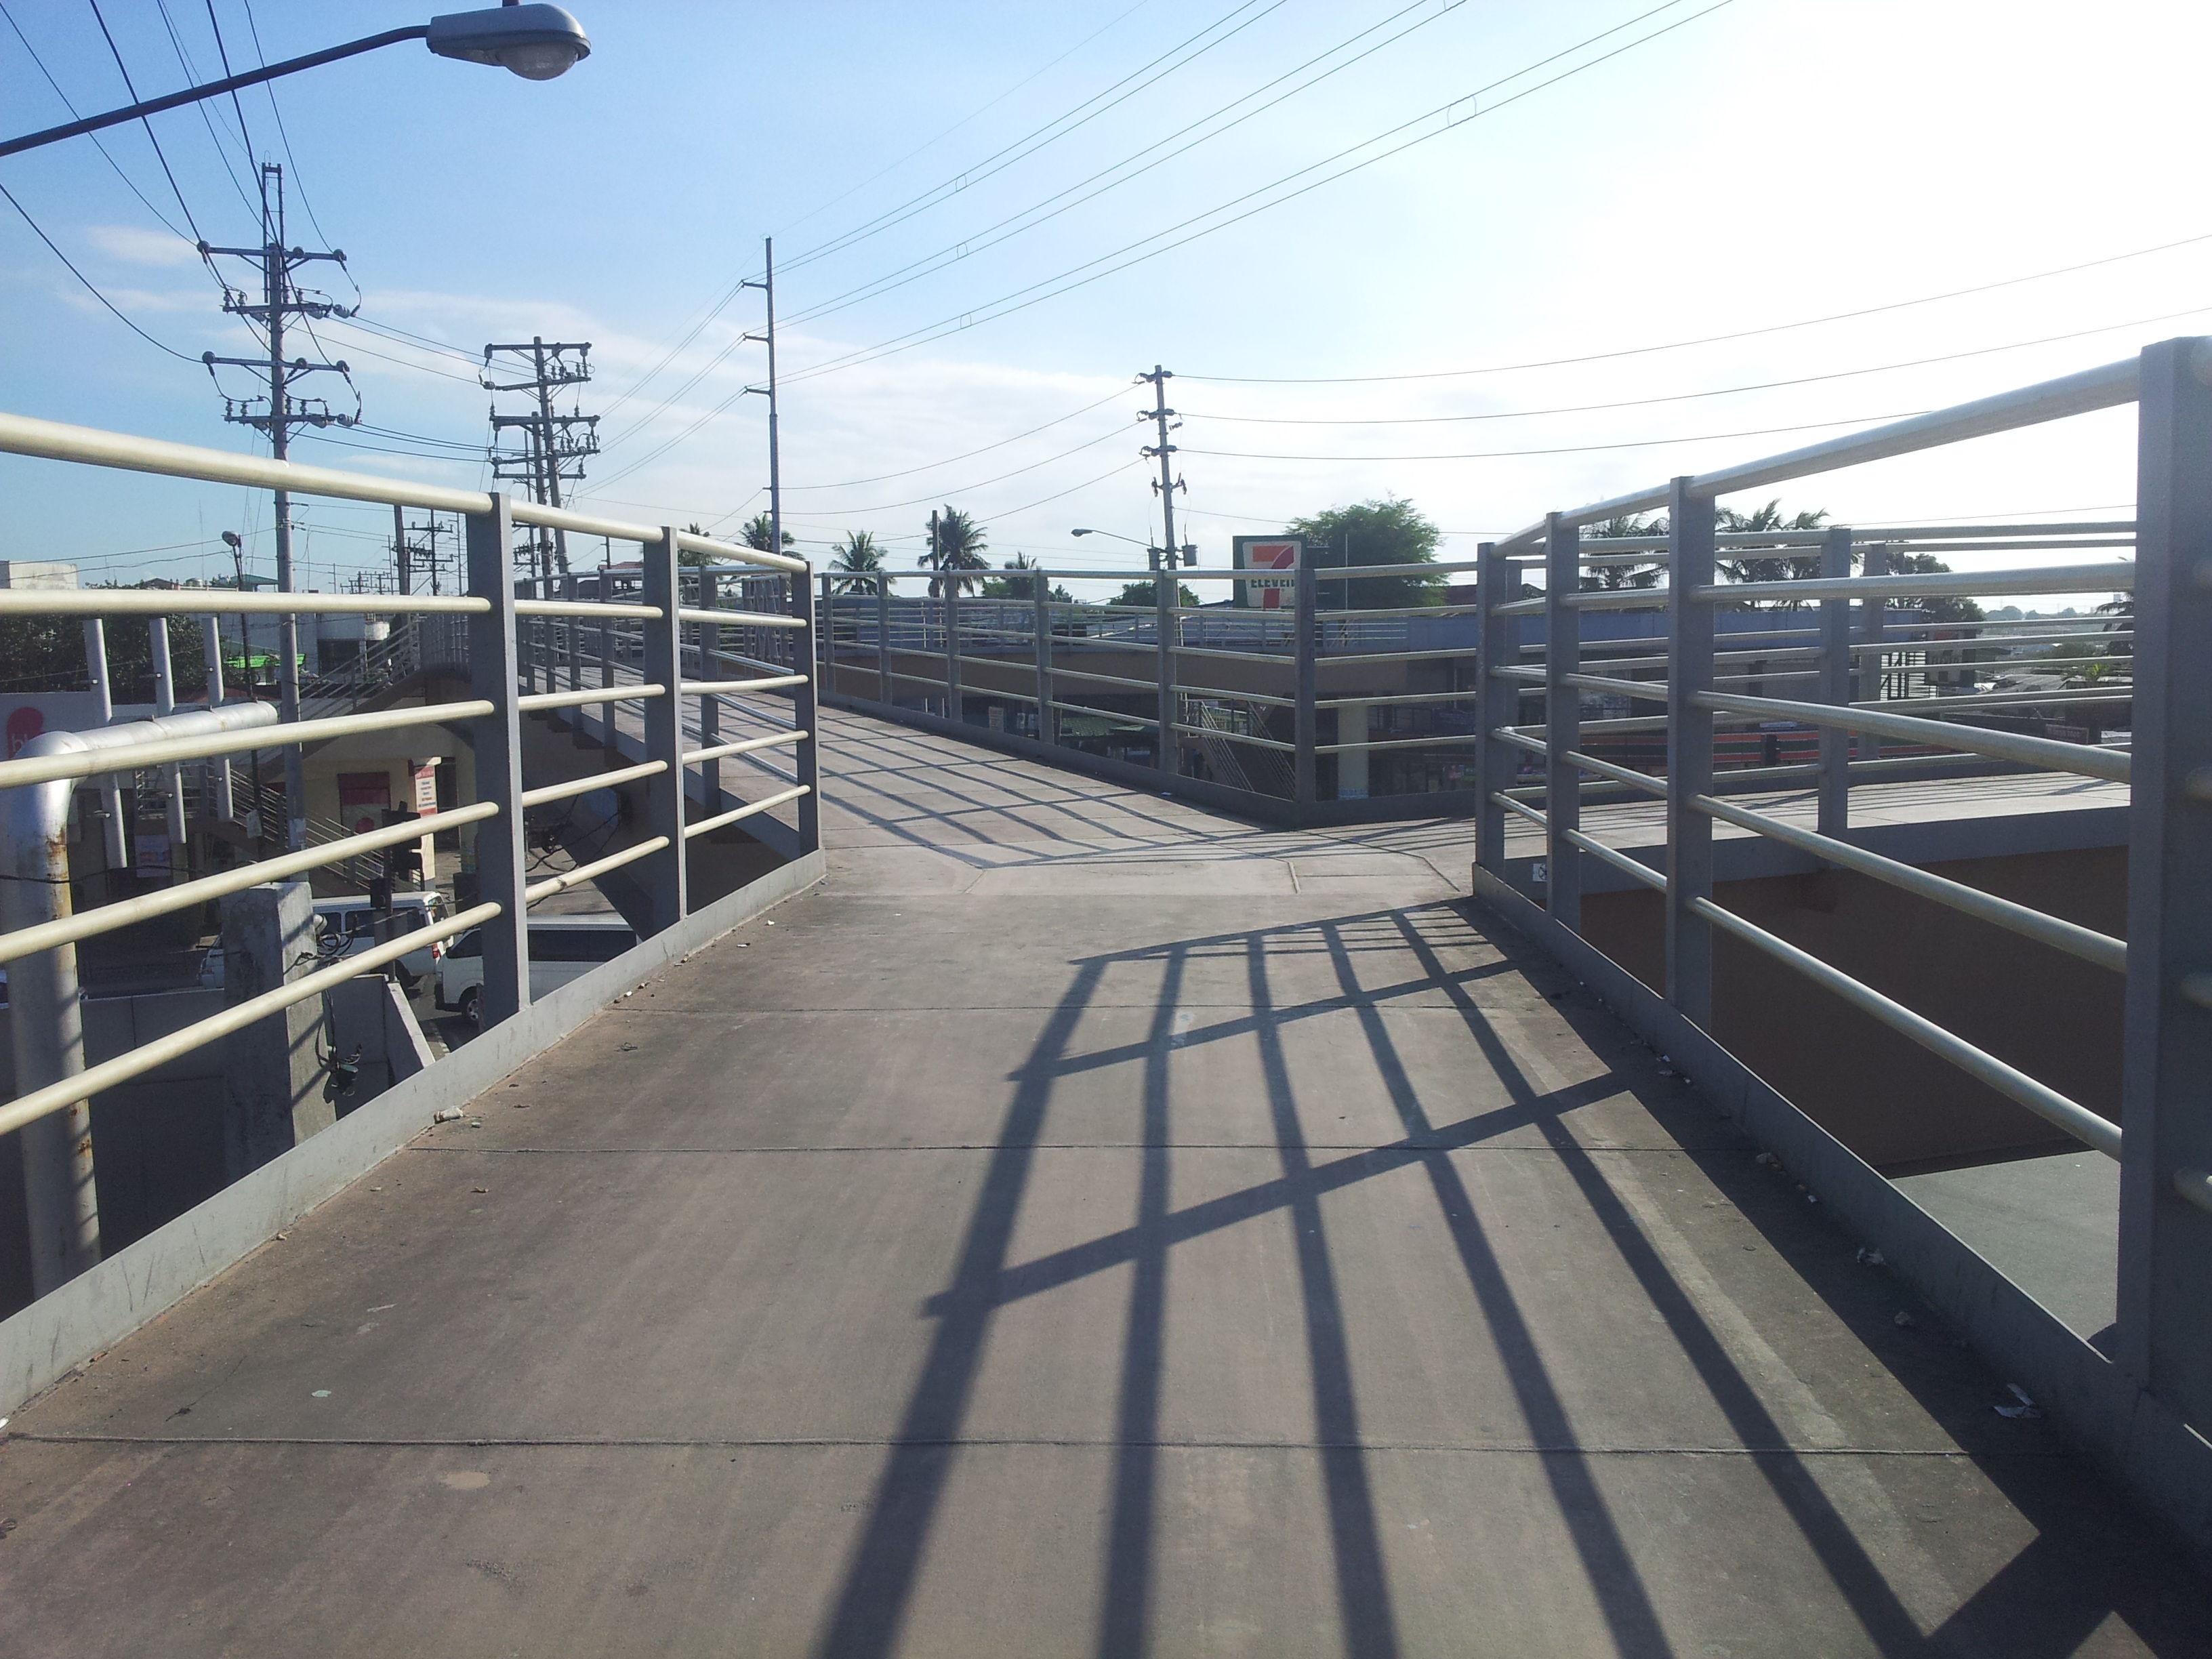
path, outdoor, structure, boardwalk, bridge, perspective, roof, walkway, stadium, handrail, footbridge, outdoor structure